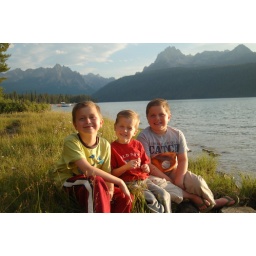
The boys by the lake